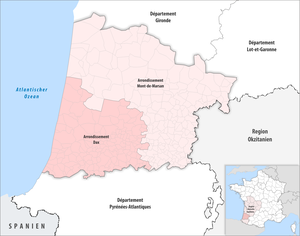
Le département des Landes comprend deux arrondissements.